Jan de Bisschop

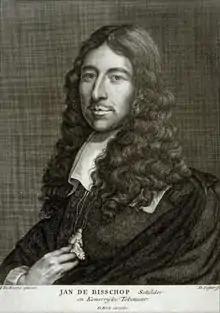

Jan de Bisschop, also known as Johannes Episcopius"' (1628–1671), was a lawyer, who became a Dutch Golden Age painter and engraver.